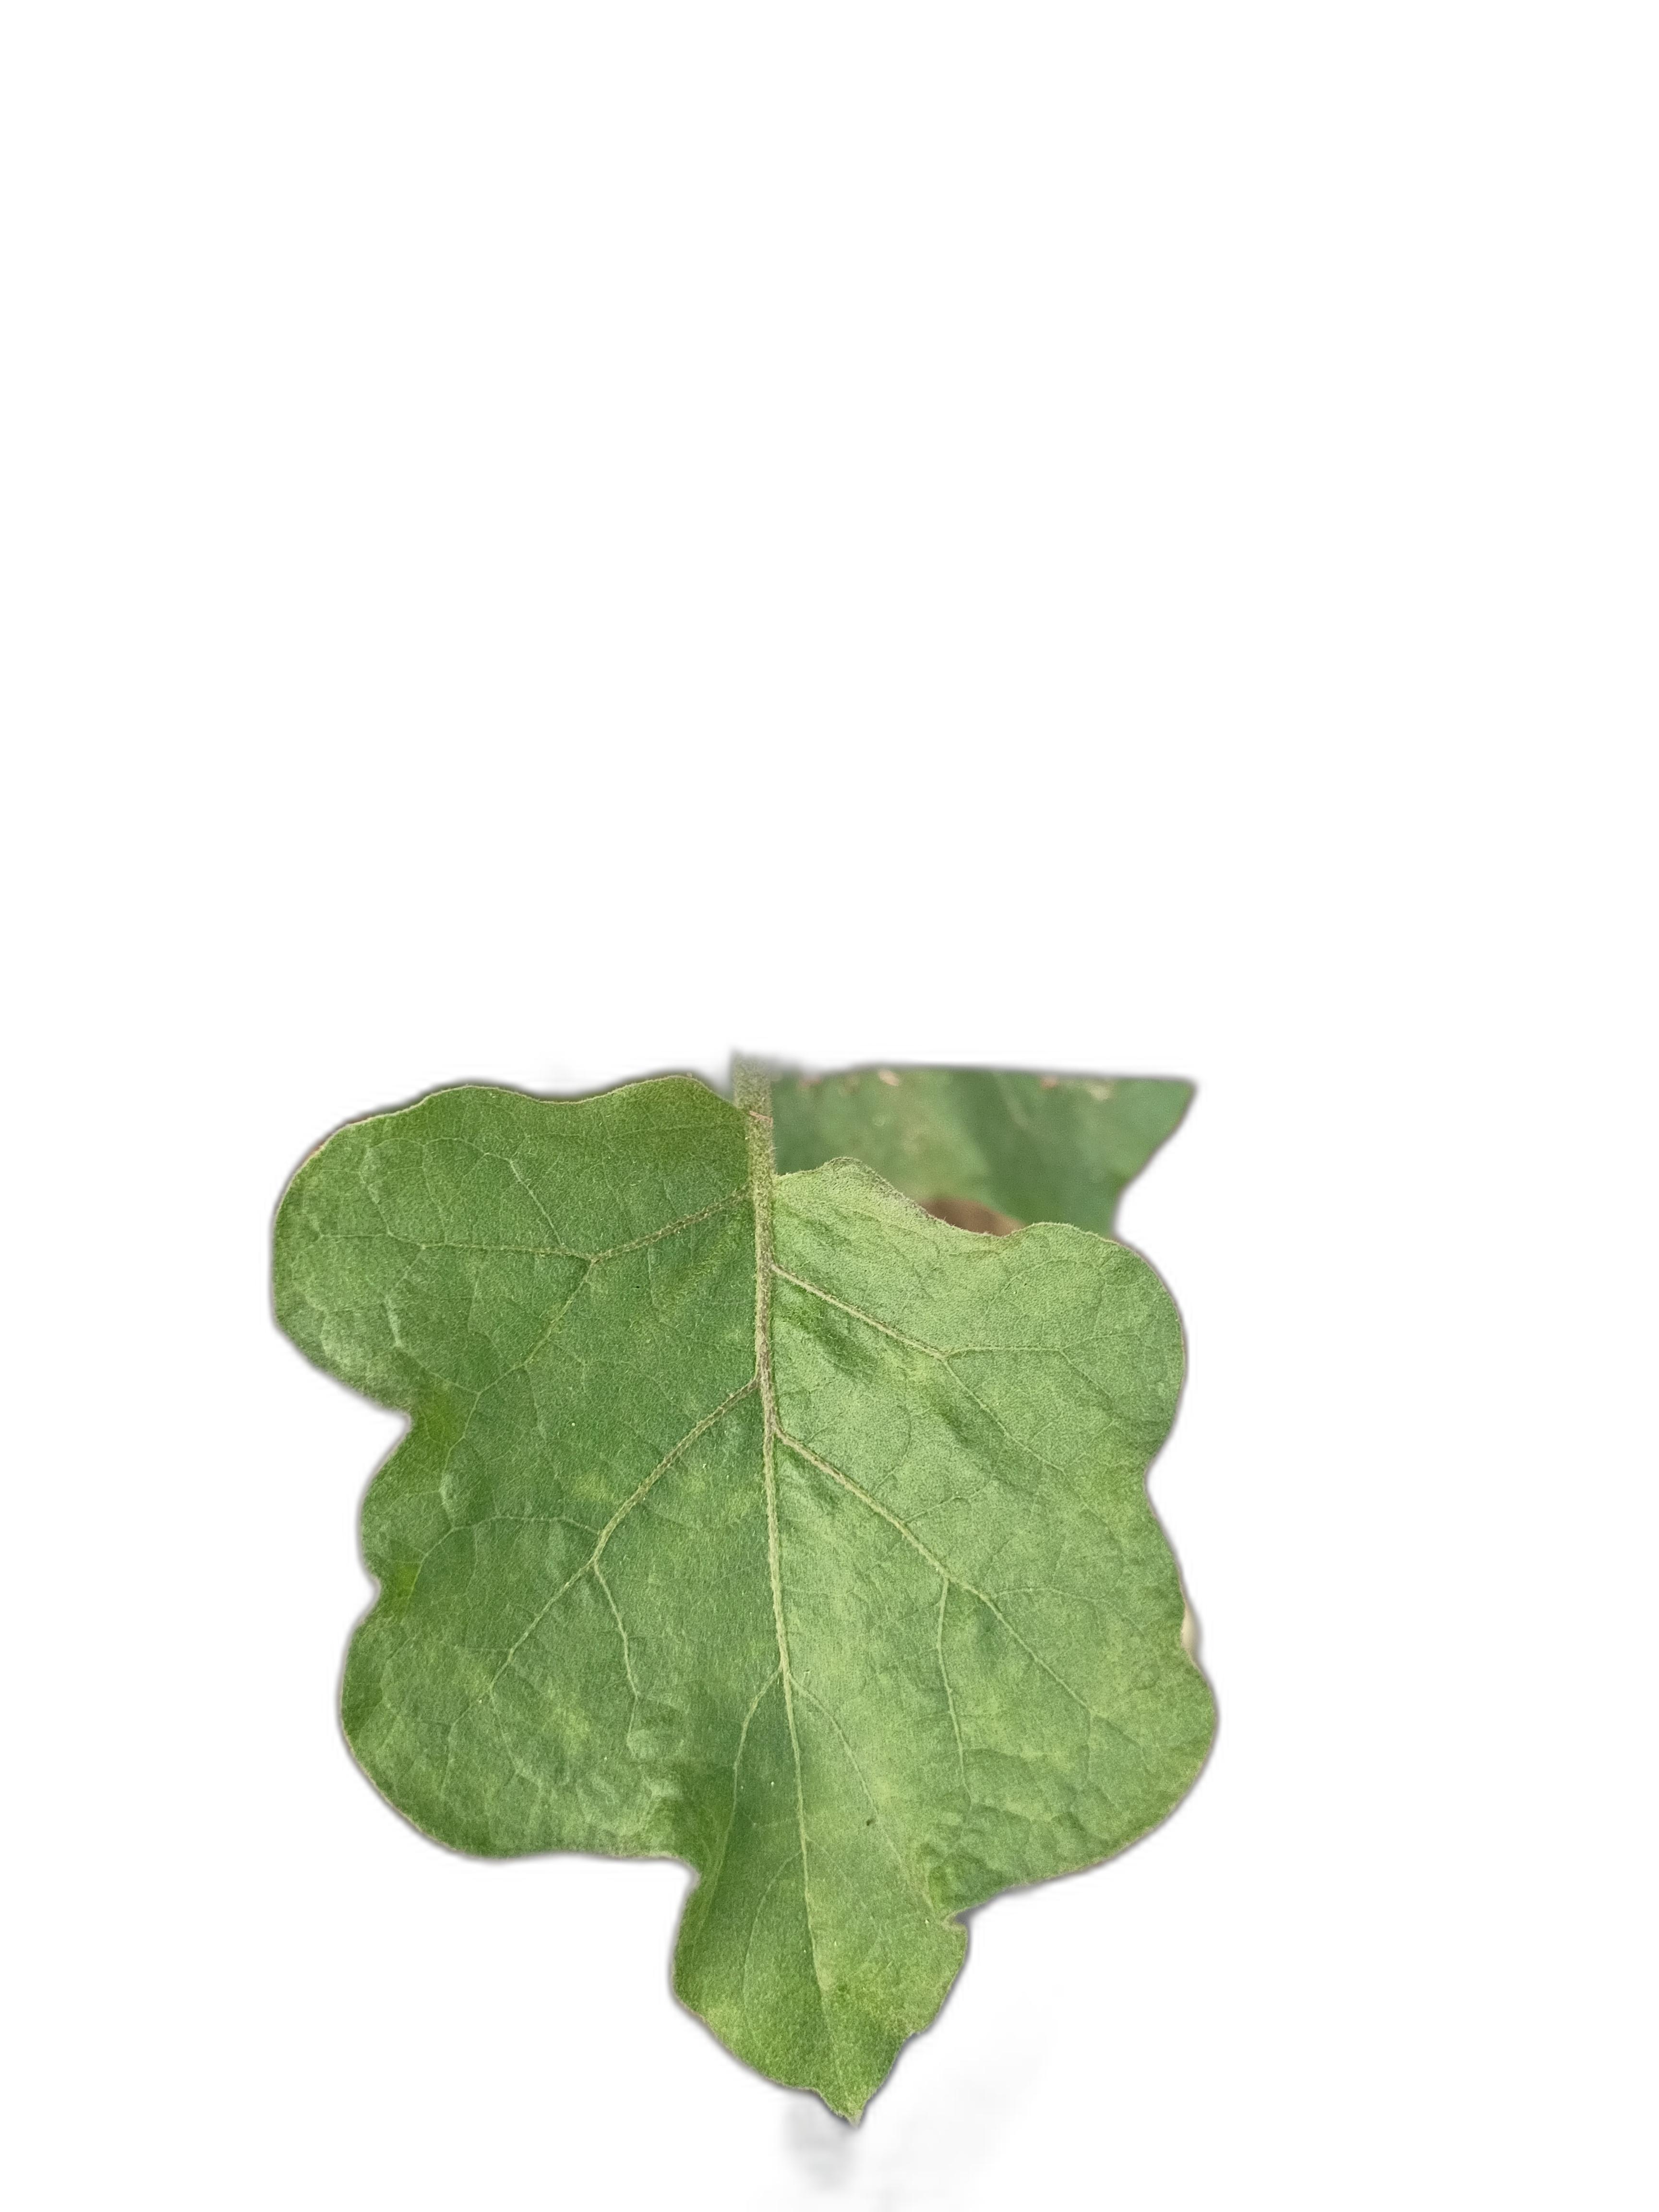
Label: Healthy Leaf